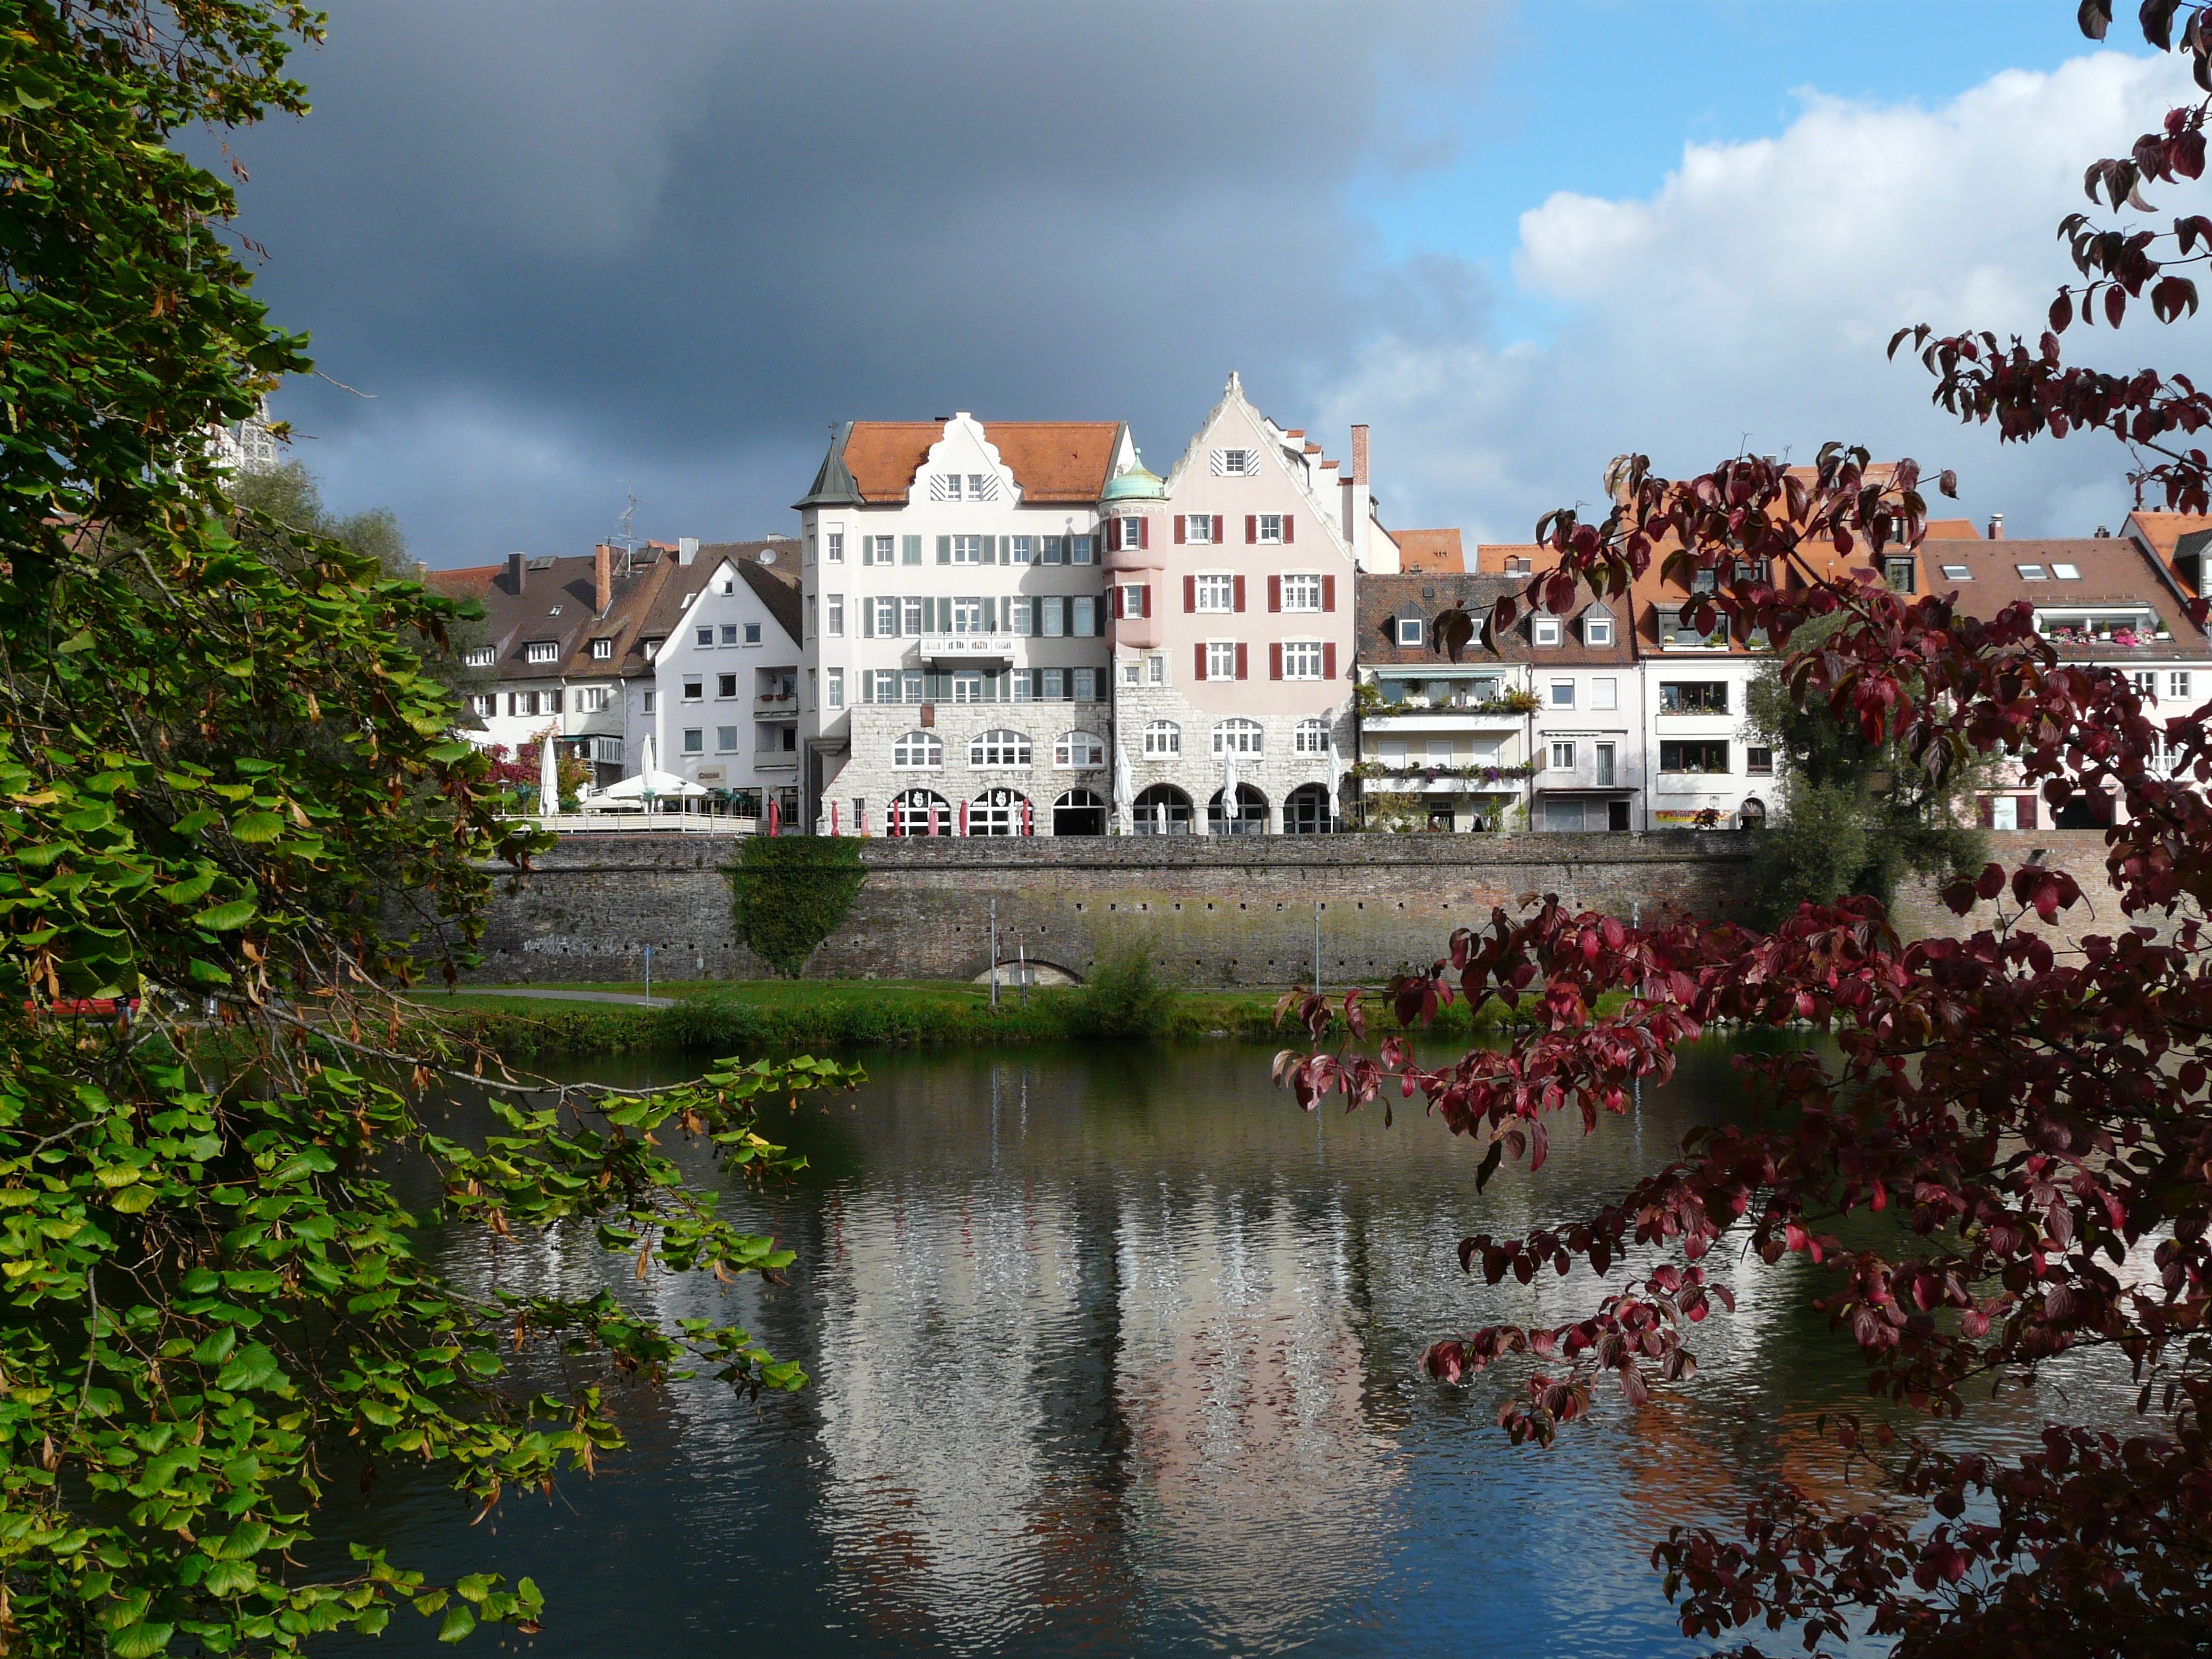
tree, water, architecture, house, flower, building, chateau, home, river, cityscape, reflection, autumn, park, castle, facade, season, waterway, danube, promenade, ulm, bank of the danube